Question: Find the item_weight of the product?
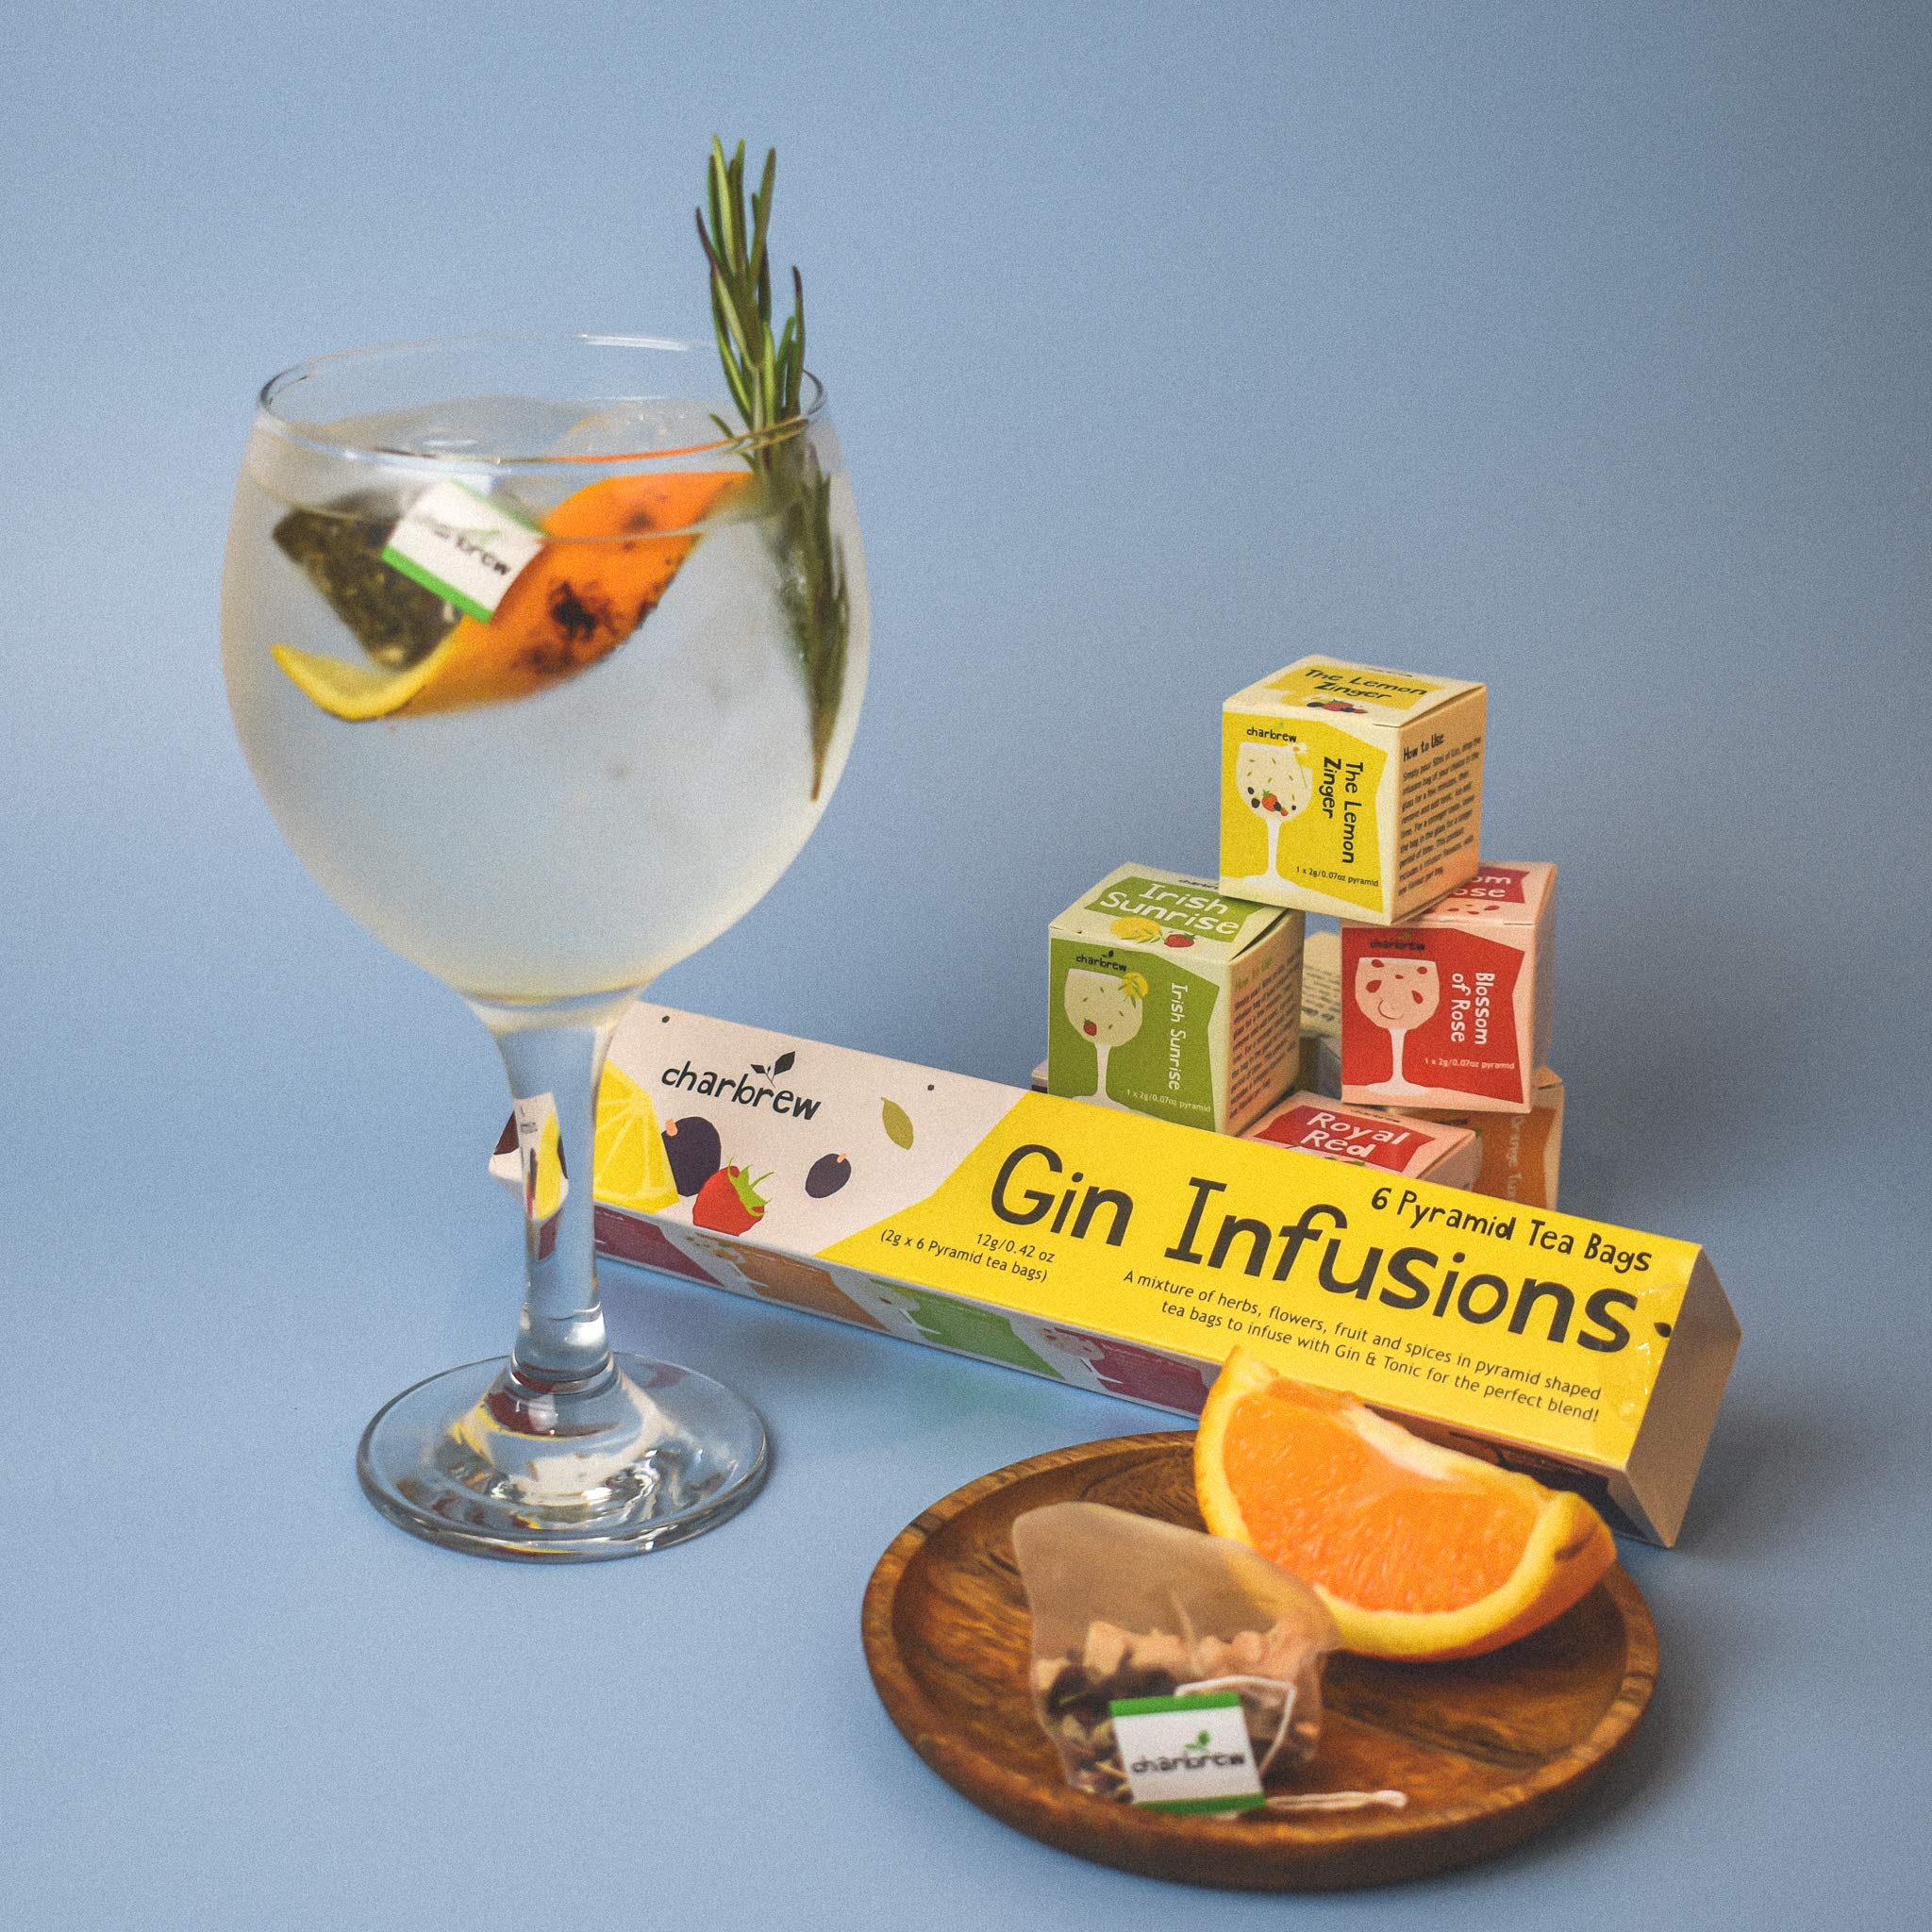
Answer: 12.0 gram